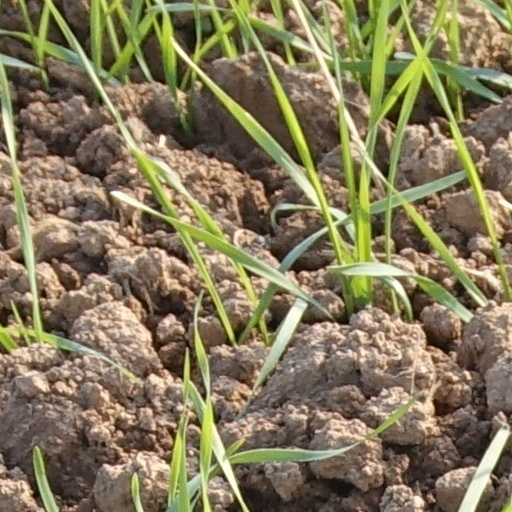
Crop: wheat